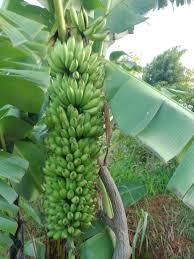
Shina la ndizi lenye ndizi nyingi ambazo bado hazijaiva zikiwa kwa rangi za kijani kibichi. Ndizi hizo zimepangika vizuri kwenye mashada kadhaa zikining'inia kutoka kwenye miti wa ndizi. Majani makubwa ya kijani kibichi ya miti kwa ndizi, yaonekana pembeni mwa nyumba yakionyesha kuwa ndizi hizi ziko shambani au bustani.